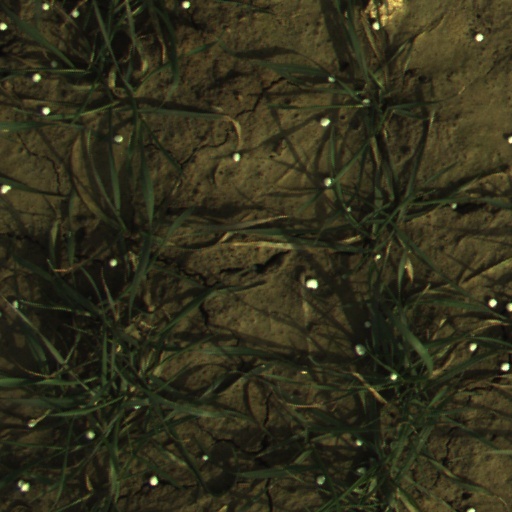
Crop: wheat